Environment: real
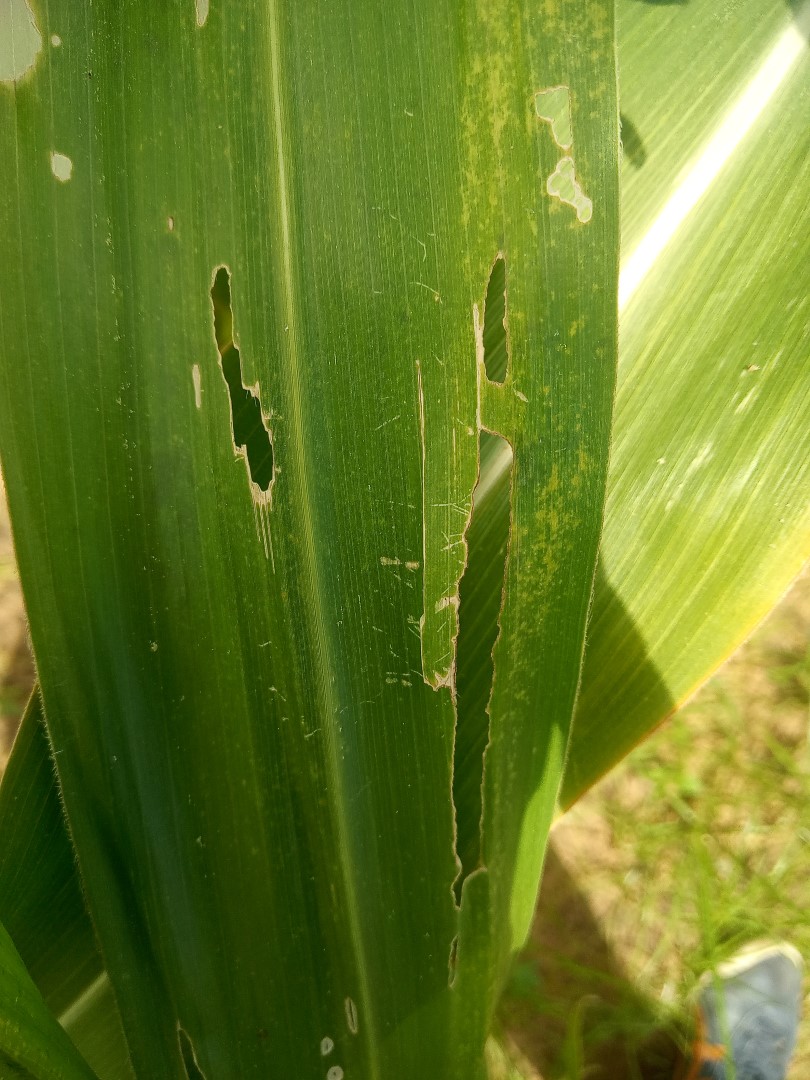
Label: fall_armyworm